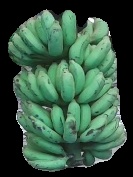
Variety: elakki-bale
Grade: grade3